Mission Point (Mackinac Island)

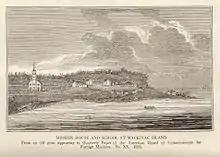
"Mission House and School at Mackinac Island," 1835. It shows (L-R) St. Anne's Church, 2-story Mission House, other small buildings, tepees along shoreline, and Robinson's Folly cliff in the background.

Jesuit fathers Charles Dablon and Jacques Marquette founded Catholic missions on Mackinac Island, St. Ignace, and Mackinaw City. Fr. Dablon built a birchbark chapel on Mackinac Island in 1670. In 1671 Fr. Jacques Marquette moved the mission to St. Ignace on the Upper Peninsula. Thereafter it was transferred to Mackinaw City. The British took it over in 1763, after defeating the French in the Seven Years' War - their government ceded their territories in North America east of the Mississippi River to the British.